Holywell Manor, Oxford

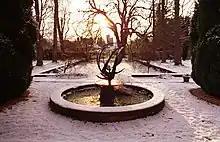
The Manor gardens.

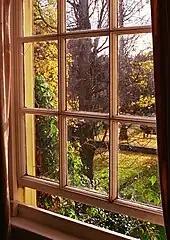
View through a window in the Manor of the gardens.

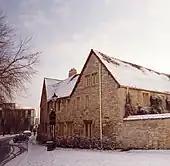
The Manor in the snow.

Holywell Manor is a historic building in central Oxford, England, in the parish of Holywell. It currently houses some of Balliol College's postgraduate student population. It is on the corner of Manor Road and St Cross Road, next to St Cross Church, which has become the Balliol College Historic Collections Centre.